Károly Leiningen-Westerburg

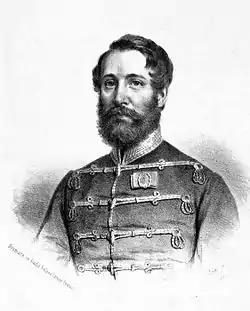
Károly Leiningen-Westerburg

Károly Leiningen-Westerburg (11 April 1819, Ilbenstadt (today part of Niddatal, Germany) – 6 October 1849, Arad) was a German honvéd general in the Hungarian Army, and a member of the German House of Leiningen. He was executed for his part in the Hungarian Revolution of 1848, and is considered one of the 13 Martyrs of Arad.